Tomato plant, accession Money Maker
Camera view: tilt-top (135 deg); turntable rotation: 0 degrees
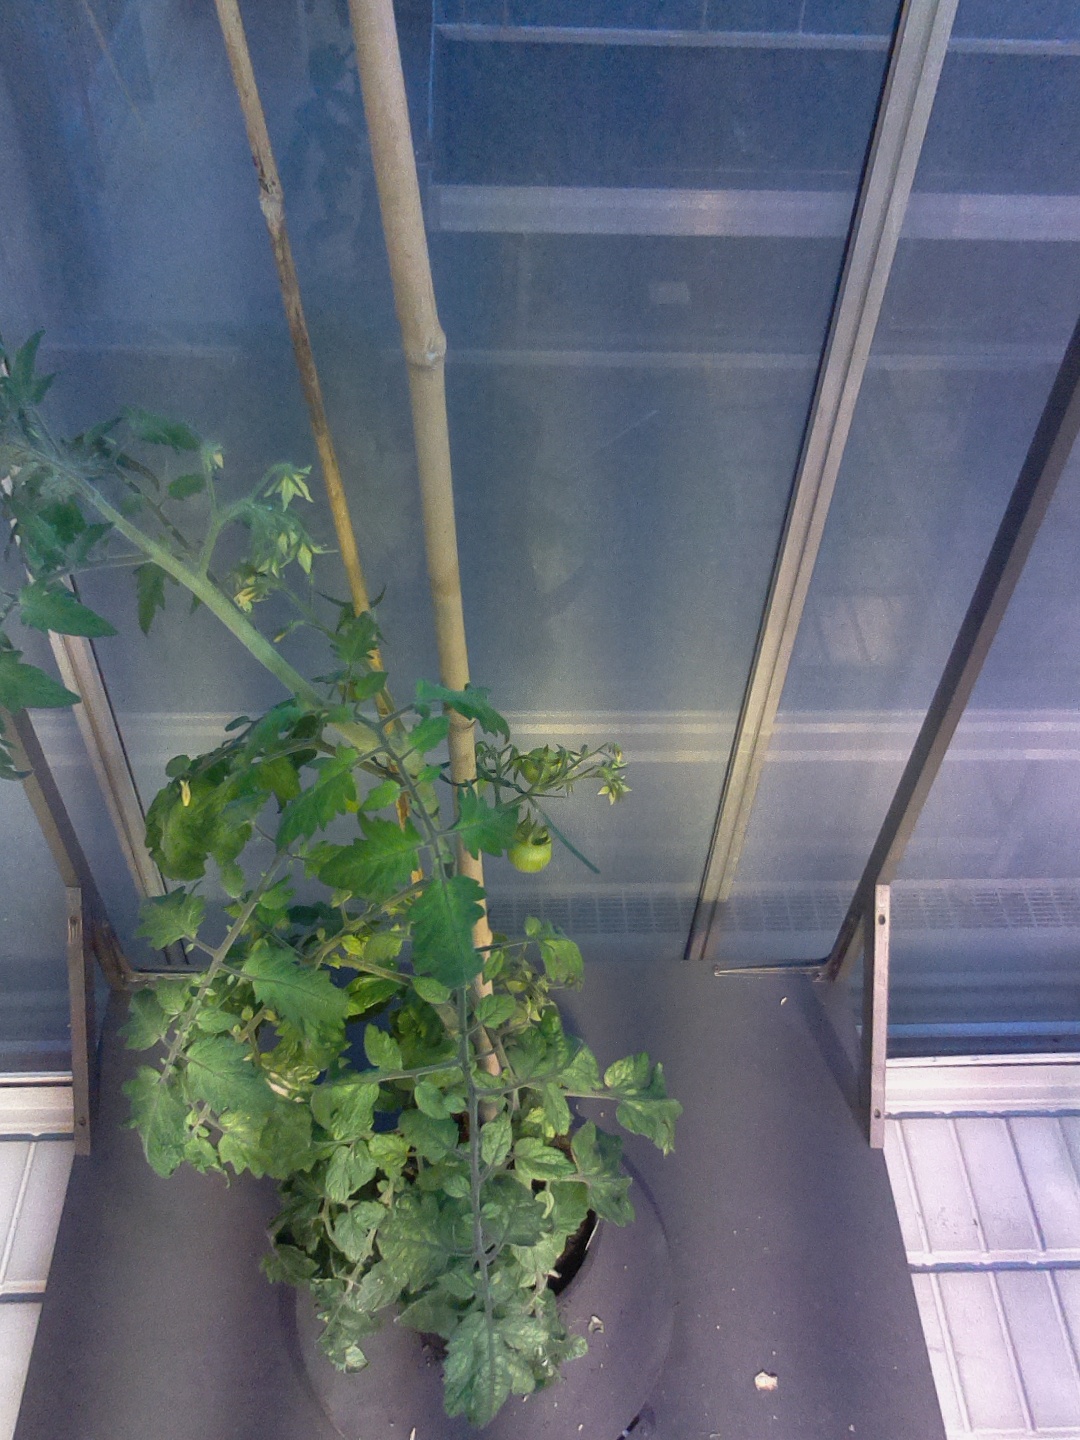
BBCH growth stage 73: 30%-40% of final fruit size